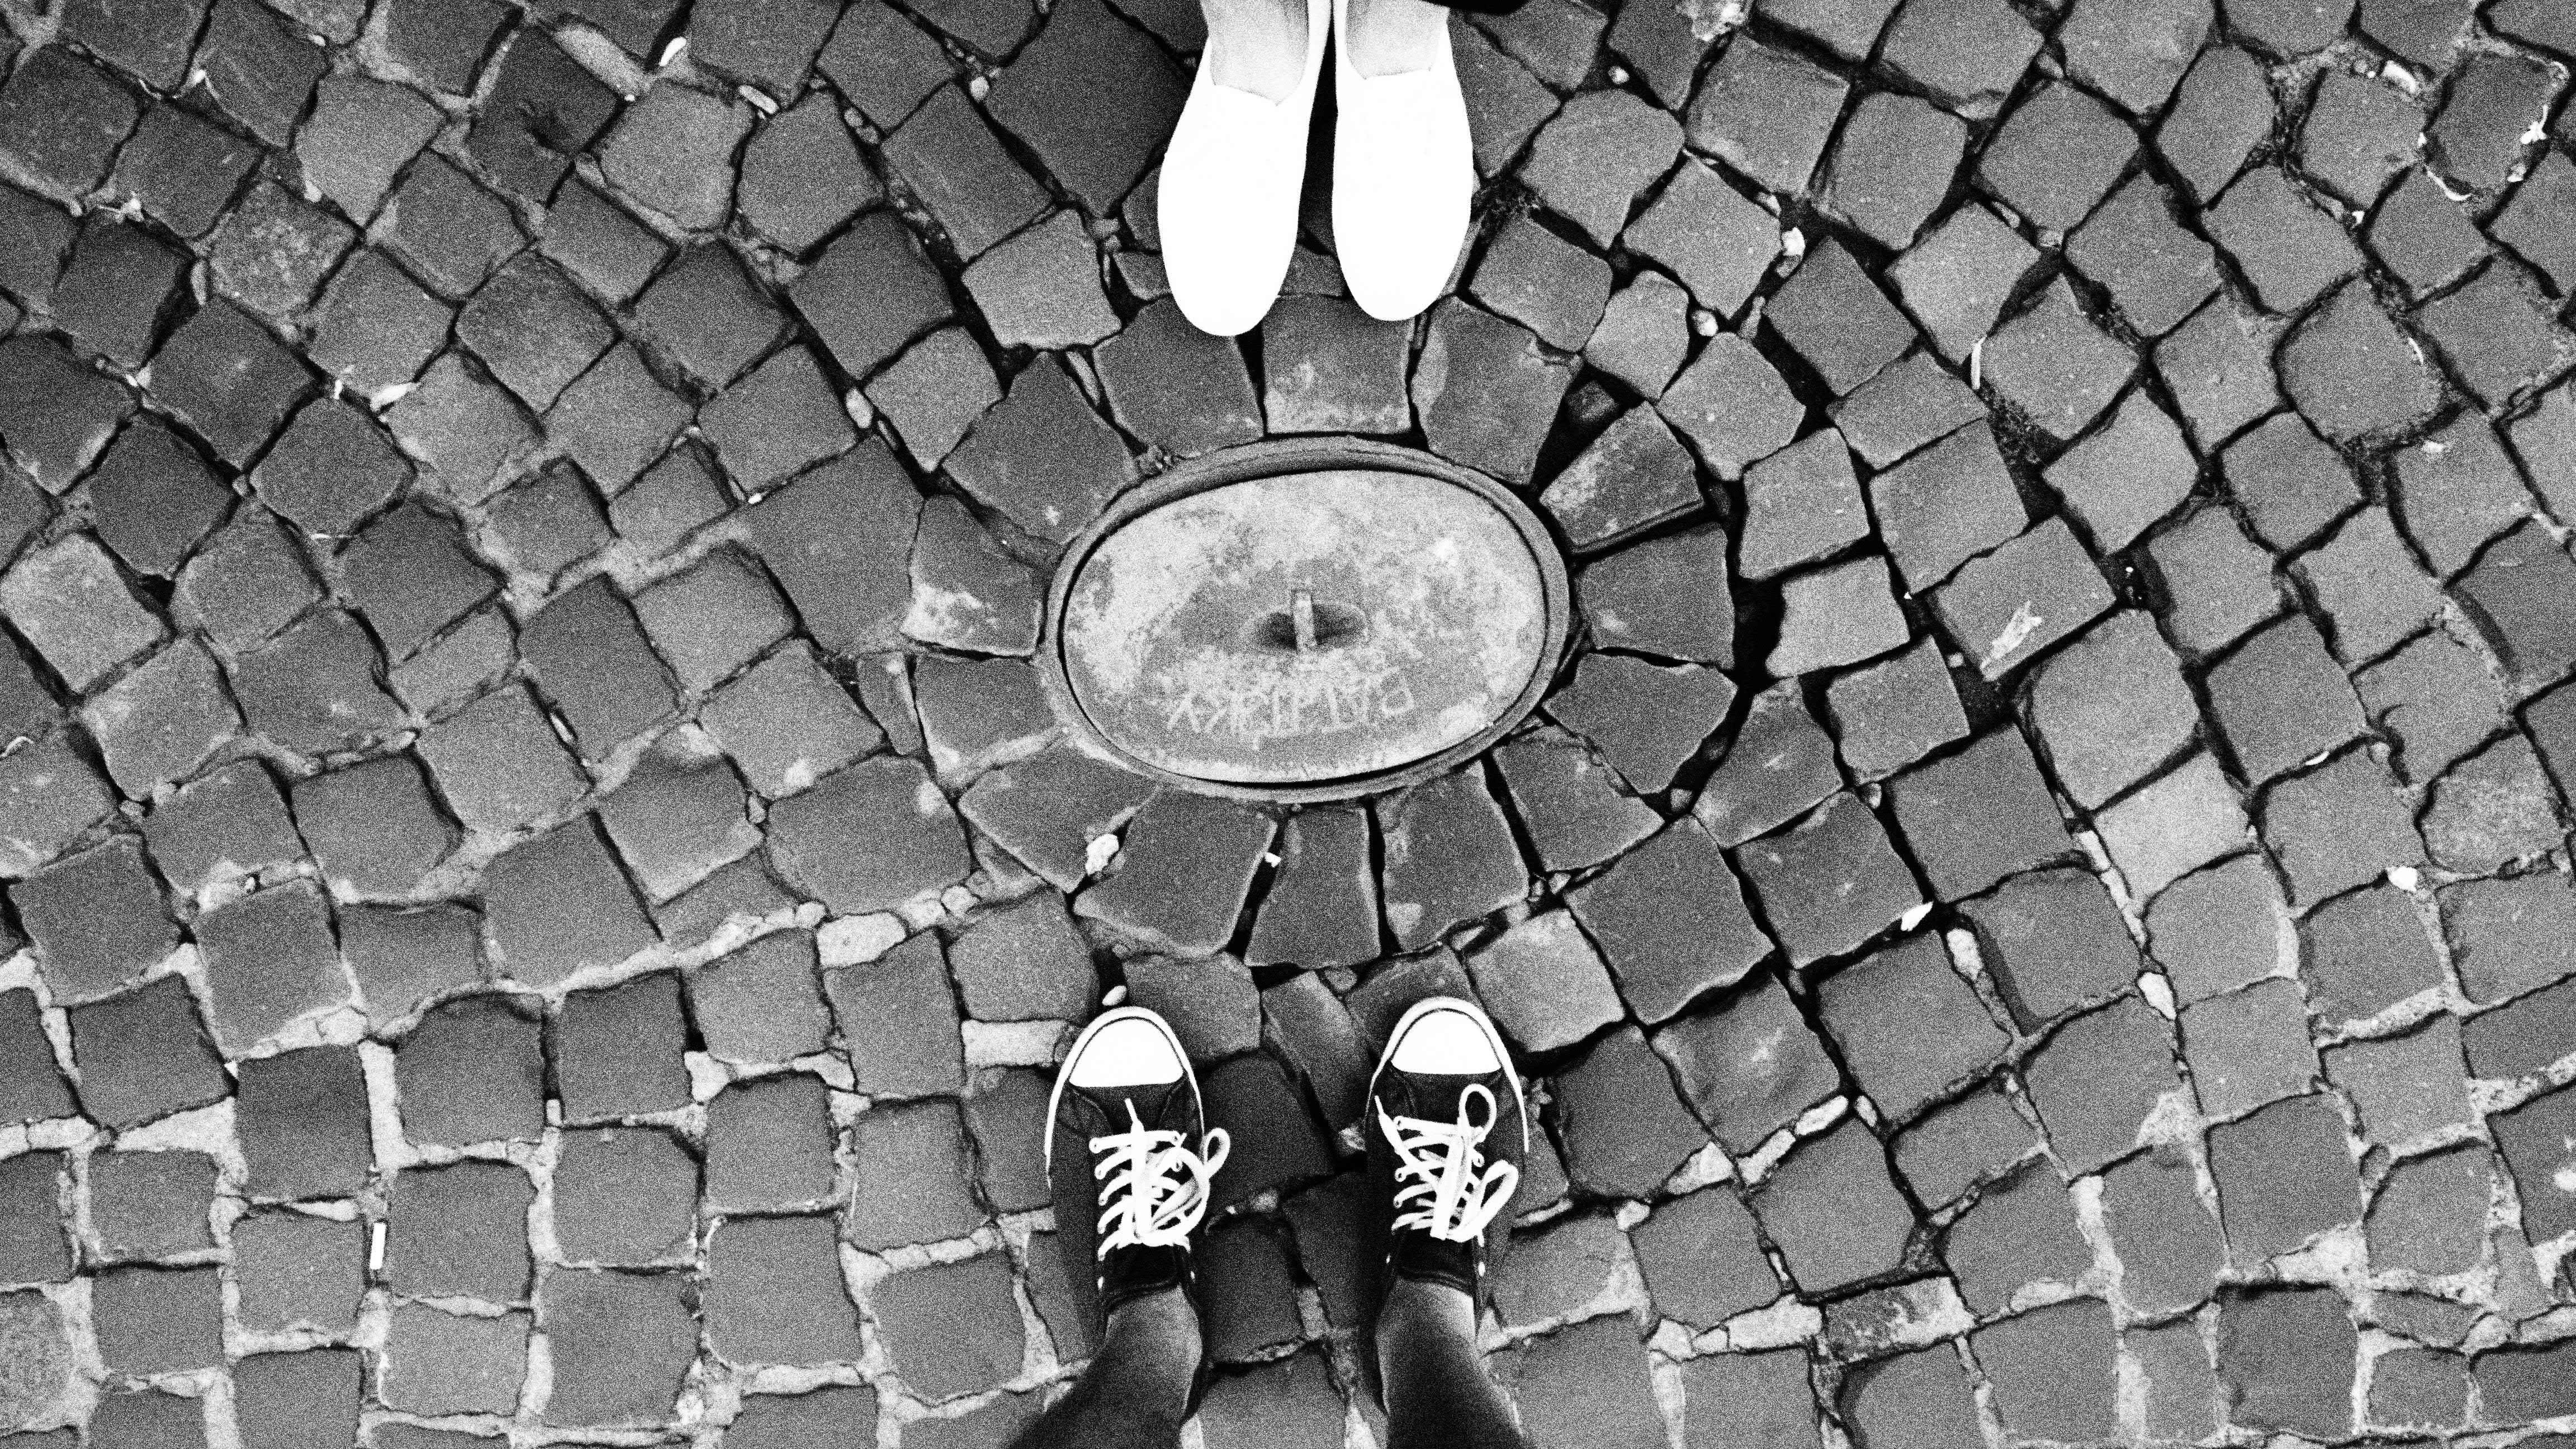
black and white, wall, asphalt, line, black, monochrome, circle, symmetry, shape, flooring, road surface, monochrome photography